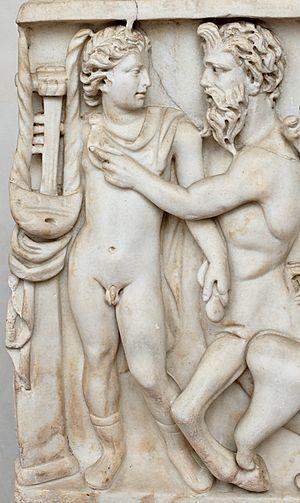
Achille et Chiron, détail d'un sarcophage. Marbre blanc, deuxième moitié du IIIe siècle ap. J.-C. Provenance